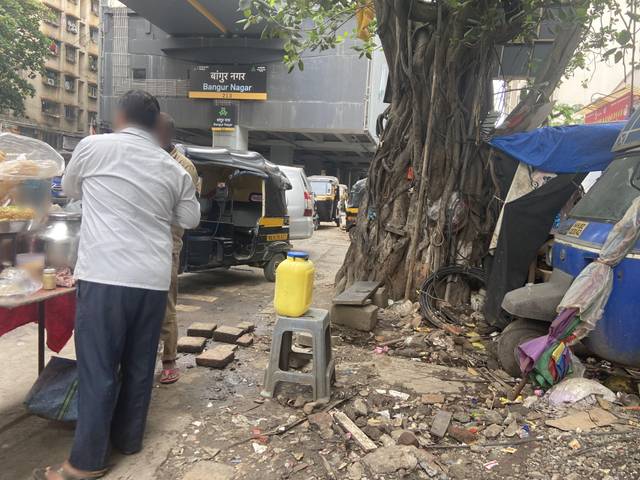
Region: India
Coordinates: 19.161, 72.835